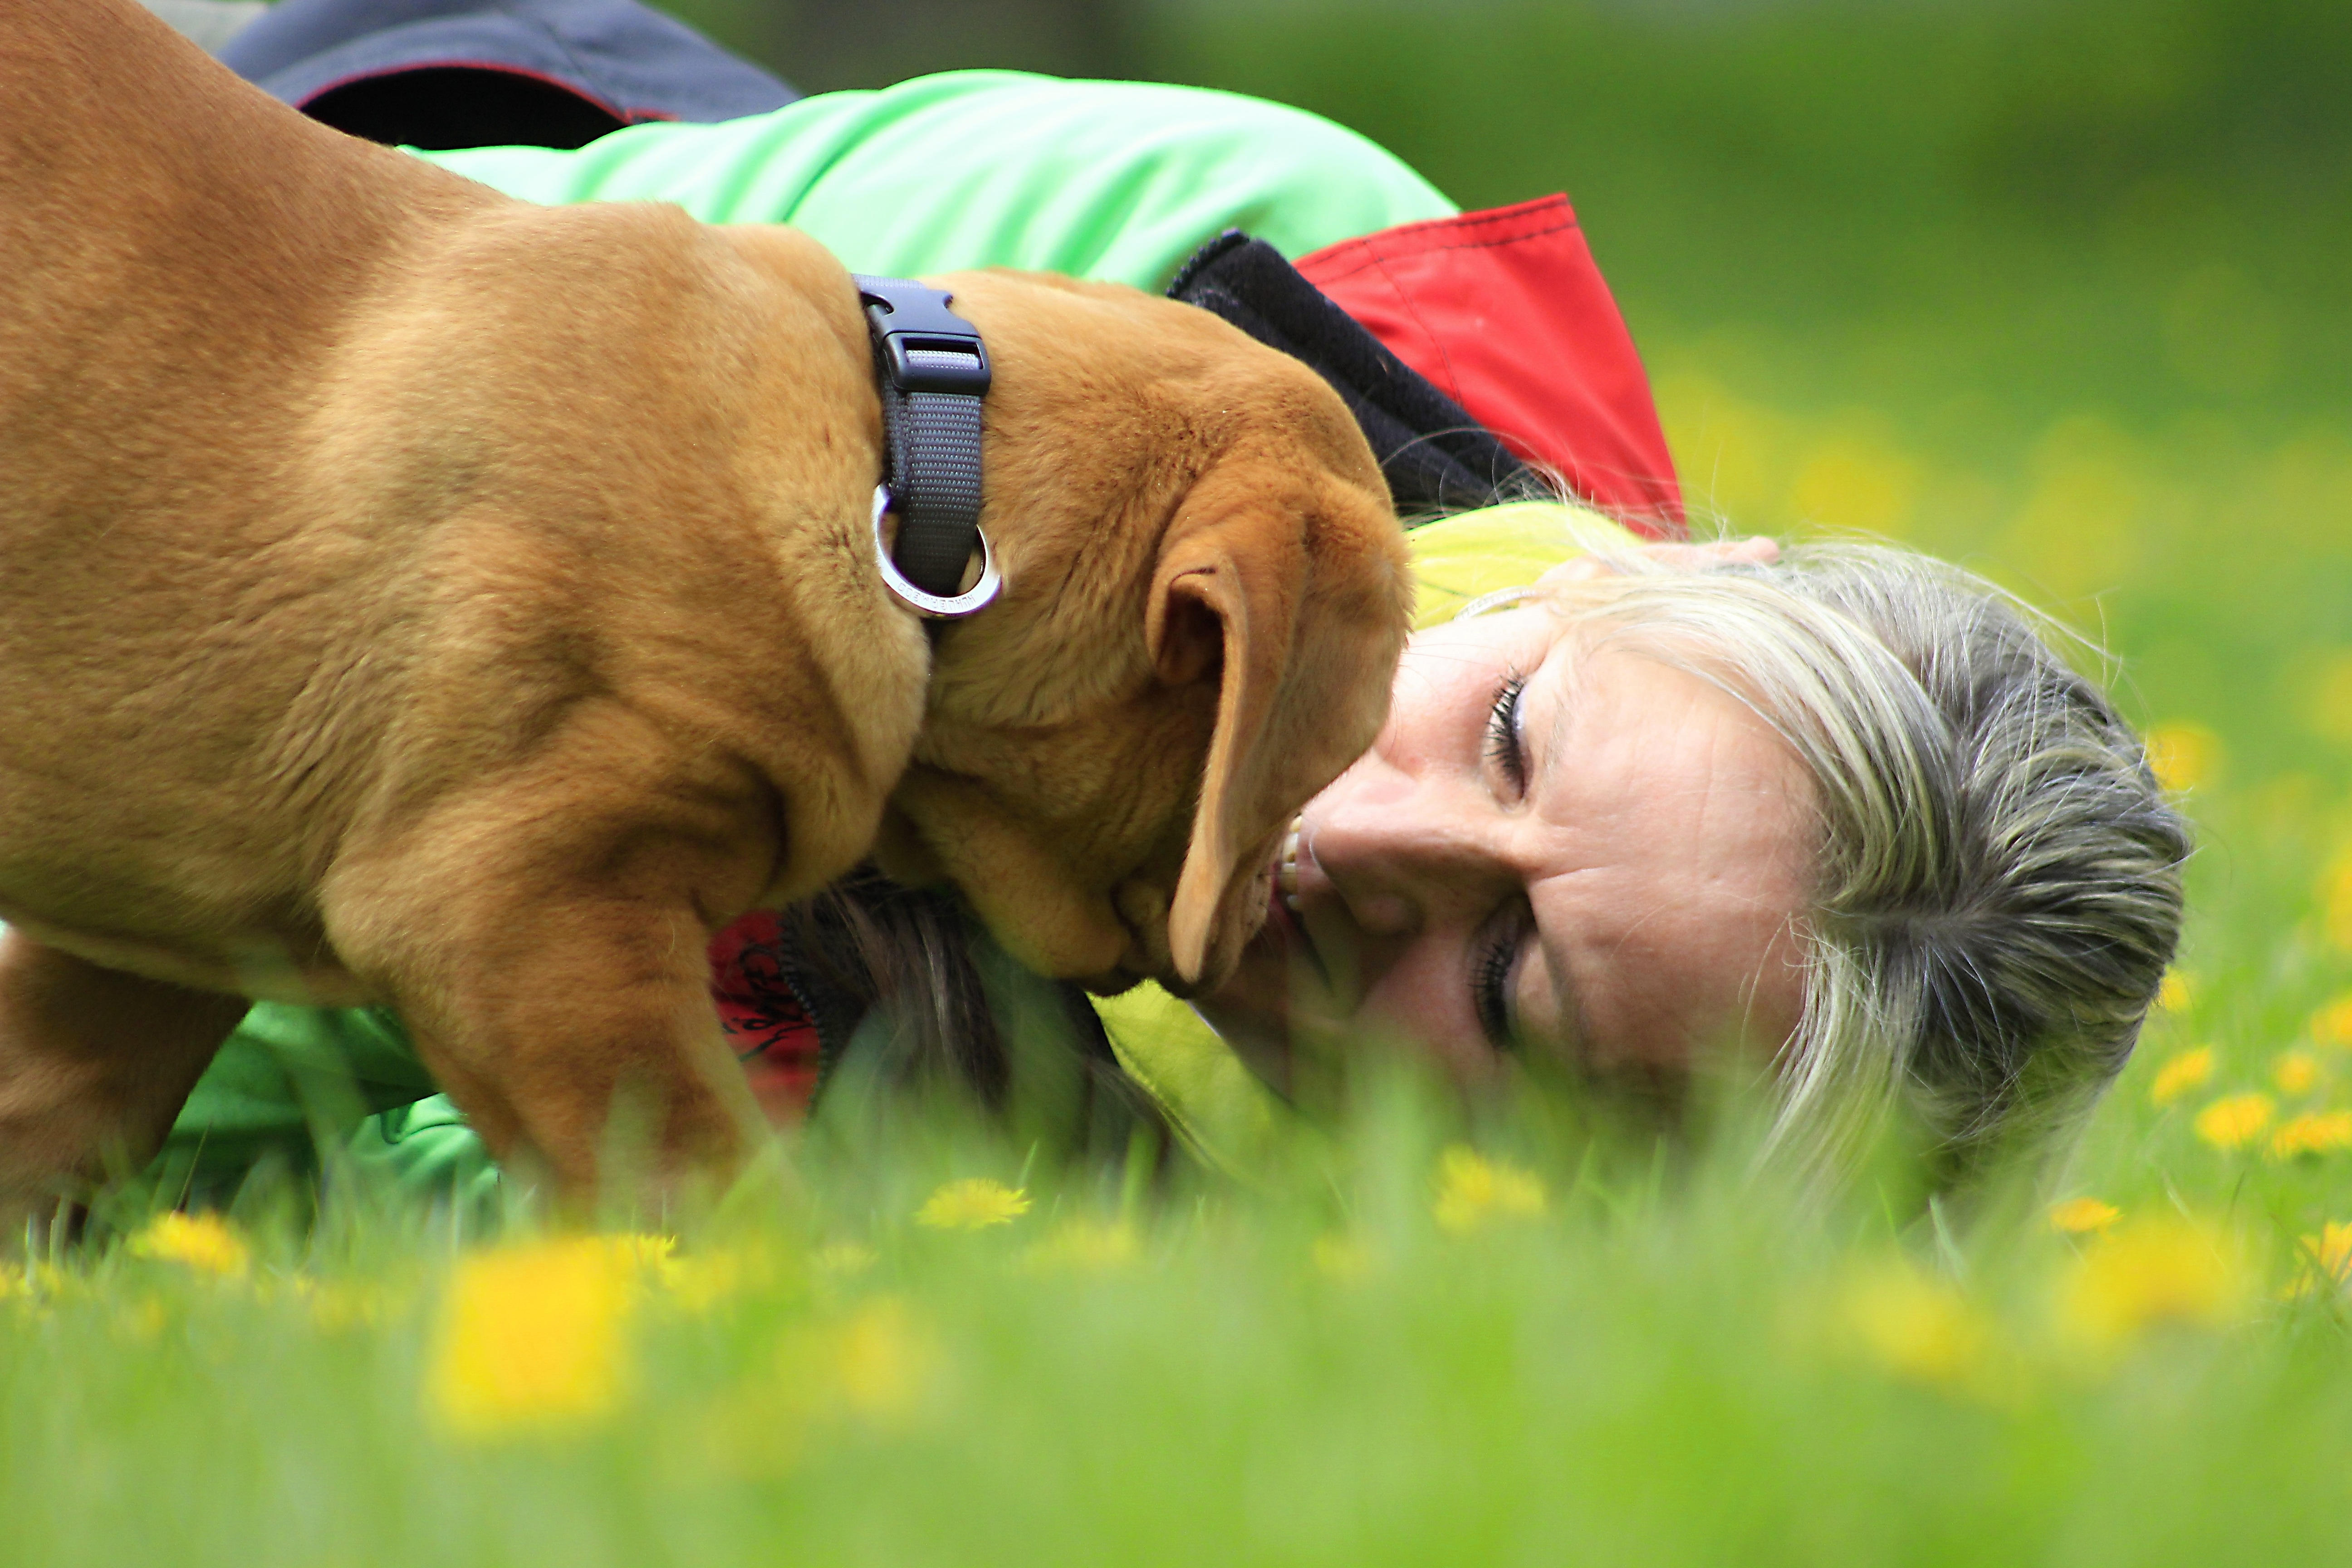
nature, grass, lawn, puppy, dog, animal, cute, canine, summer, pet, young, park, brown, mammal, outdoors, sunny, de, french, head, funny, bordeaux, breed, purebred, mastiff, dogue, dog like mammal